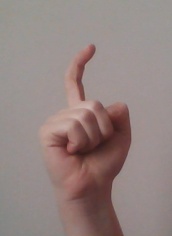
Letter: ra